Vince Dizon

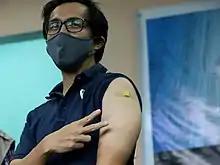
Dizon after being vaccinated with CoronaVac in 2021

During the 2020 COVID-19 pandemic and even while serving as BCDA chief, Dizon was appointed National Action Plan Against COVID-19 Deputy Chief Implementer, contributing to the government's policies in response to COVID-19 and serving as the country's Testing Czar.